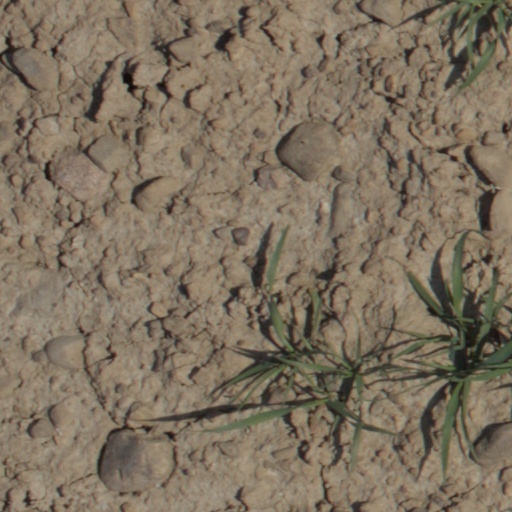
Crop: wheat